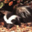
Label: skunk